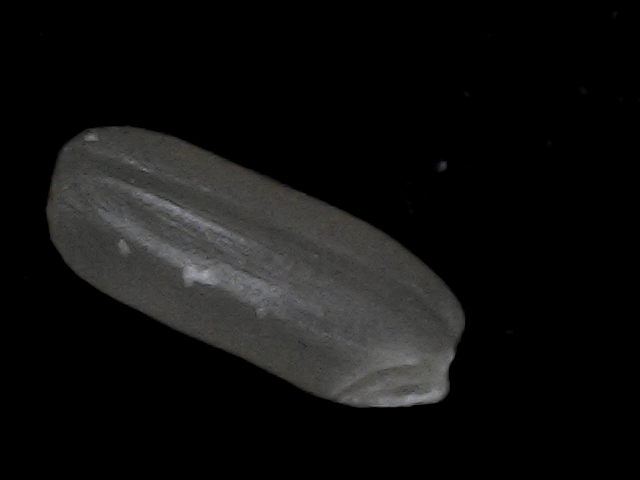
Rice variety: BD95